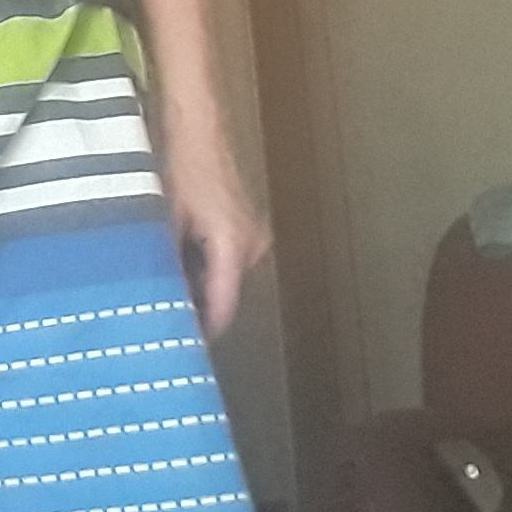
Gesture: no_gesture